Anna Westergaard

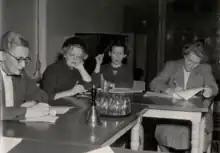
Anna Westergaard together with Nina Andersen, Clara Munck and Inge Merete Nordentoft (1951)

Anna Westergaard (1882–1964) was a Danish railway official and a highly influential women's rights activist. Working for the Danish State Railways where she later became a traffic supervisor, she became a board member of the Danish Railways Union (Jernbaneforeningen) and of the Danish Civil Servants Union (Statstjenestemændenes Centralorganisation). A strong proponent of equal rights for men and women in education and the labour market, she was a key contributor to management of the Danish Women's Society (1919–1924) and the Women's Council in Denmark (1938–1946). Westergaard represented Danish women's interests in discussions at the League of Nations in the mid-1930s. From 1937 to 1960, she was president of Open Door International for the Economic Emancipation of the Woman Worker. Politically, she belonged to the Danish Social Liberal Party and was an alternate in the Upper House or Landstinget from 1939 to 1953.